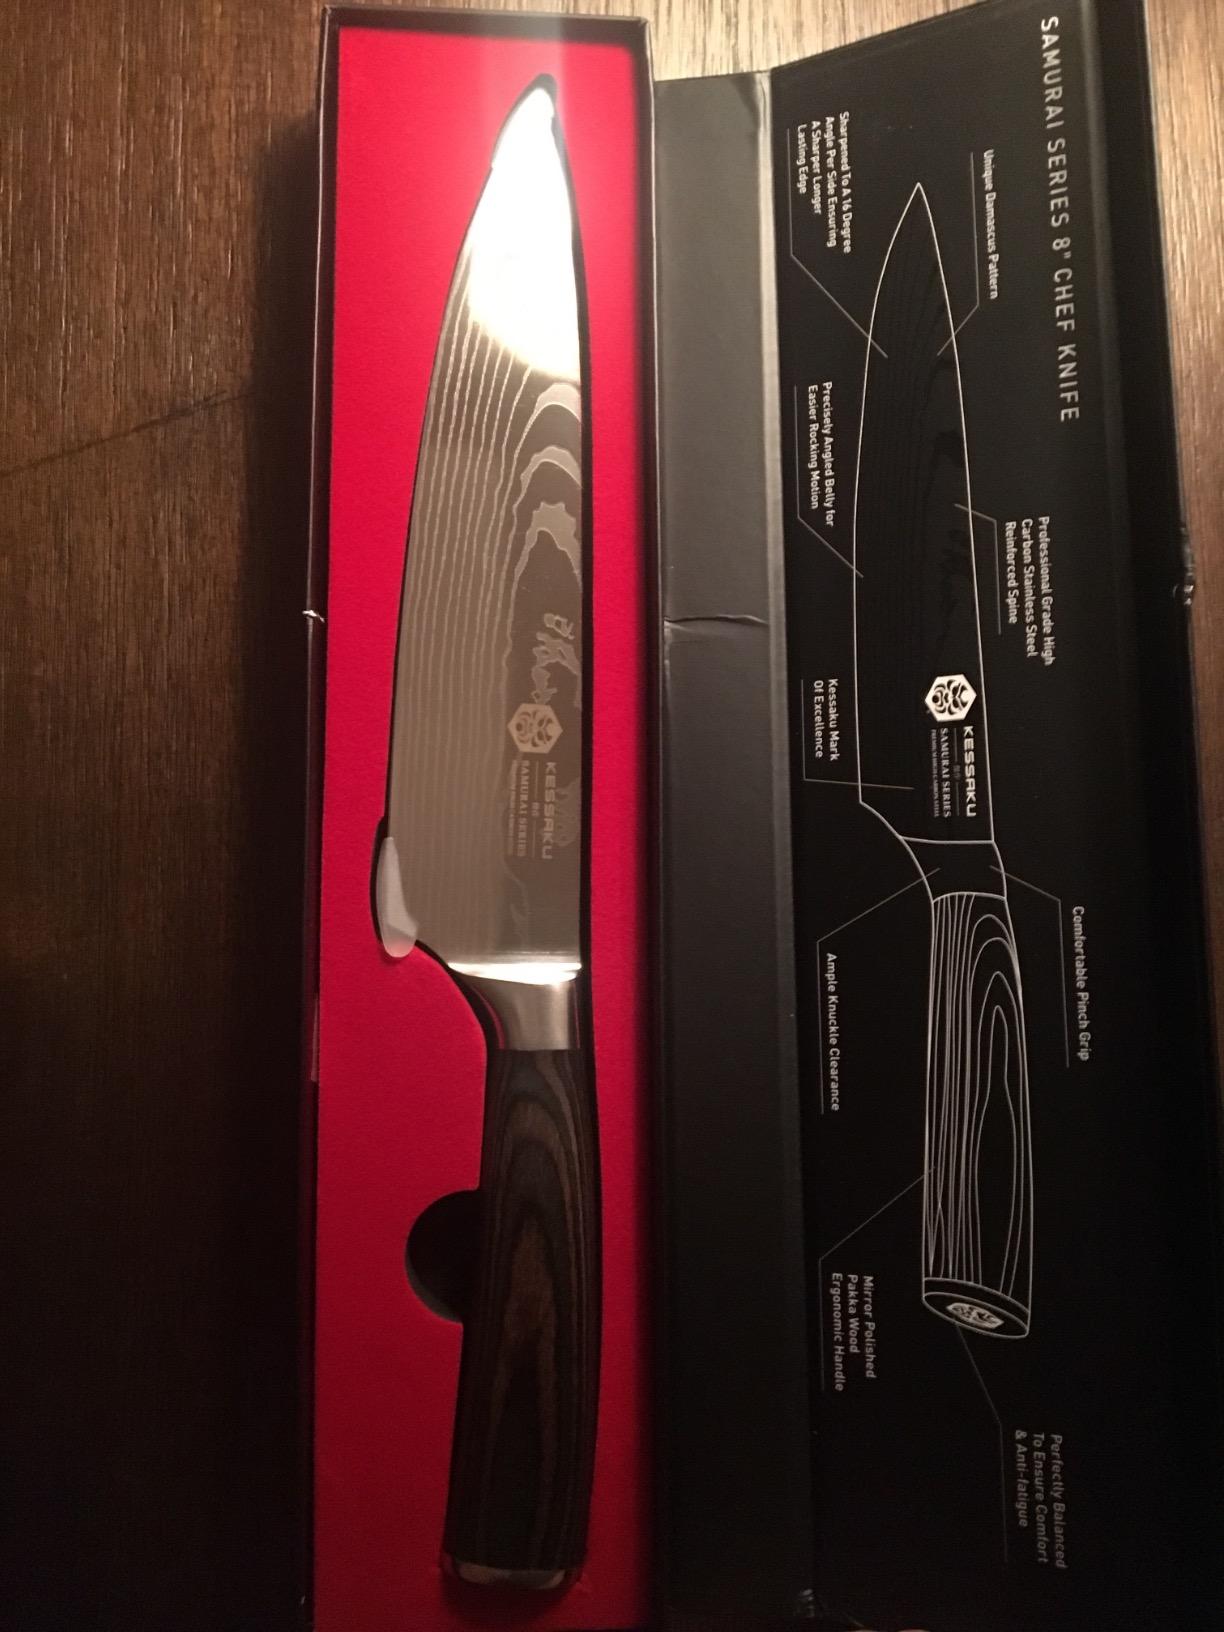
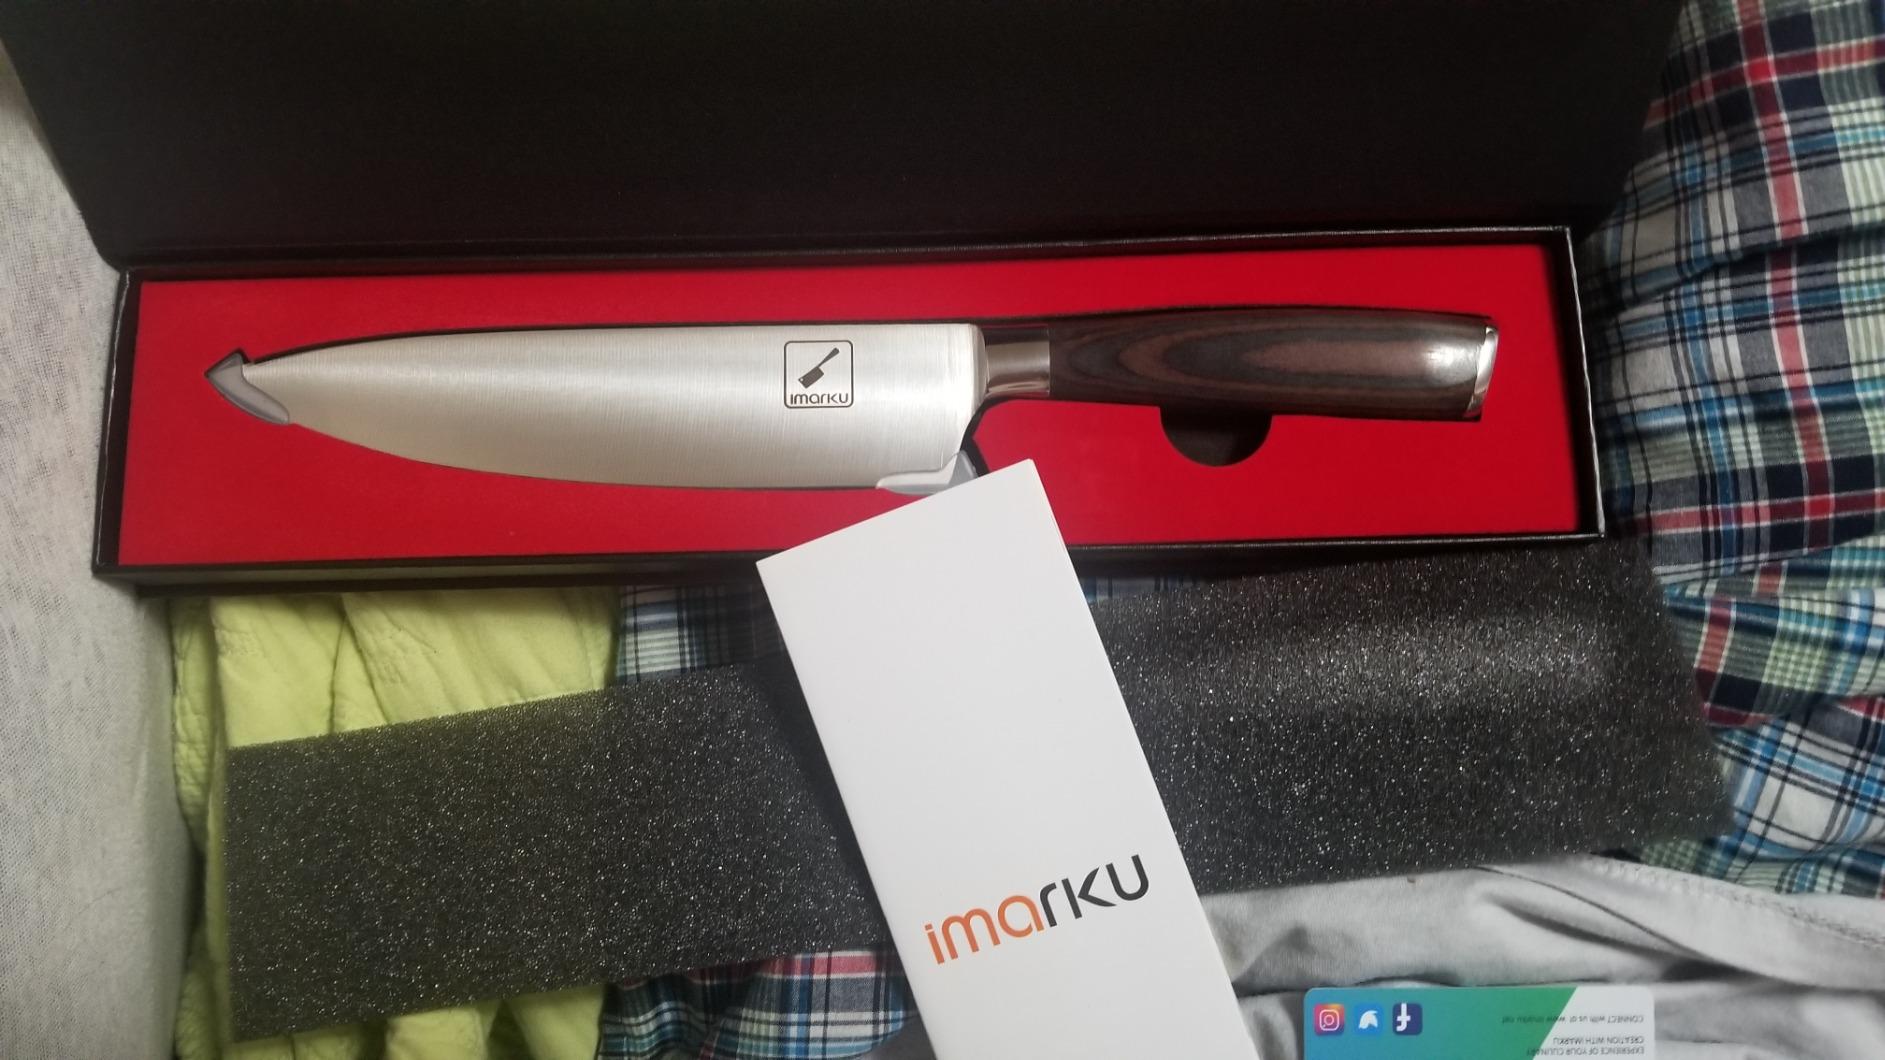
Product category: items_knife
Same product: no